List of Veep characters

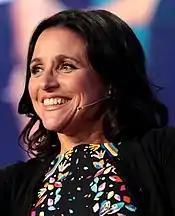
Julia Louis-Dreyfus, who portrays Selina Meyer.

Born Selina Catherine Eaton, a former Maryland senator who, in the start of the series, is the titular vice president, or "Veep", who has a strained relationship with the president. After the president declines to run for a second term, she begins campaigning for the presidency in Season 3. At the end of Season 3, she becomes president when he resigns for personal issues. Due to a complex manipulation of constitutional law, she loses the presidential race in Season 5. After trying to decide what her post-presidential legacy should be during Season 6, she decides to run for another term as president by Season 7. She is divorced with one daughter, but remains romantically entangled with her ex-husband during the first two seasons and the sixth. She seems to display little or no maternal instinct towards her daughter, credited due to a childhood where she suffered humiliations from her parents. Her political positions are described as socially compassionate and fiscally moderate. Louis-Dreyfus has received widespread critical acclaim for her performance, winning a record-breaking six Primetime Emmy Awards and three Screen Actors Guild Awards, and receiving five consecutive Golden Globe nominations.